1st Connecticut Light Artillery Battery

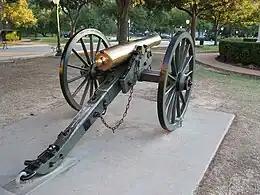
12-pound Napoleon, 1864

On April 18, 1864, the battery embarked for Fort Monroe from where it proceeded to Gloucester Point and on May 4, it joined General Benjamin Butler's forces at Bermuda Hundred. It was actively engaged at Chester Station on the Richmond and Petersburg turnpike and at Proctor's Creek, losing two killed and ten wounded among the former being Lieutenant George Metcalfe. They then returned to Bermuda Hundred until June 27, taking an active part in the actions at Grovert's House and at Ware Bottom Church. Following the affair at Deep Bottom in August it was almost constantly engaged before moving to Petersburg on September 23. It then moved across the James River to a point near Fort Harrison. Following this it was assigned to the light artillery brigade of XXV Corps under General Godfrey Weitzel.